Radha My Darling

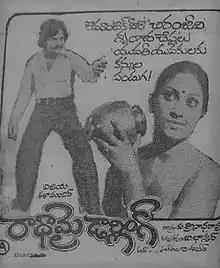
Theatrical release poster

Radha My Darling is a Telugu film starring Chiranjeevi.